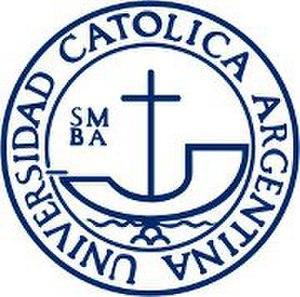
La Pontificia Universidad Católica Argentina Santa María de los Buenos Aires, plus couramment désignée sous le nom d’Université catholique argentine, est un établissement universitaire argentin réparti en plusieurs campus, le principal étant celui de Puerto Madero.